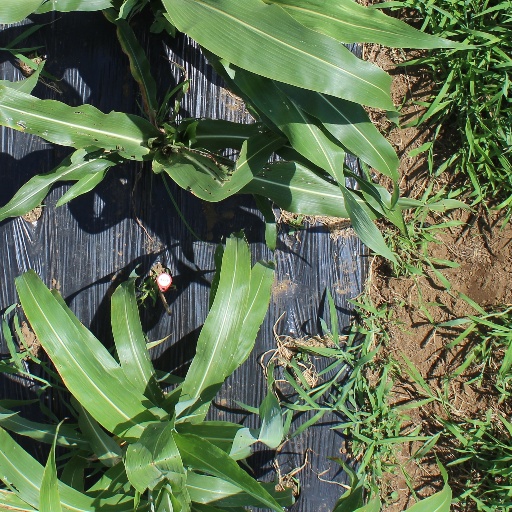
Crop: sorghum